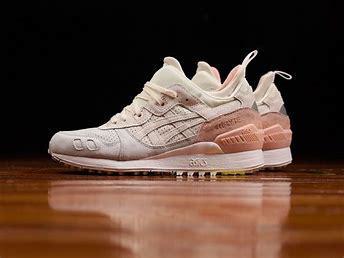
Brand: Asics
Model: Gel Lyte 3